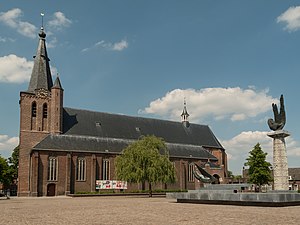
Schijndel
Schijndel, de Sint Servatiuskerk
Schijndel var indtil 31. december 2016 en kommune og en by i den sydlige provins Noord-Brabant i Nederlandene.